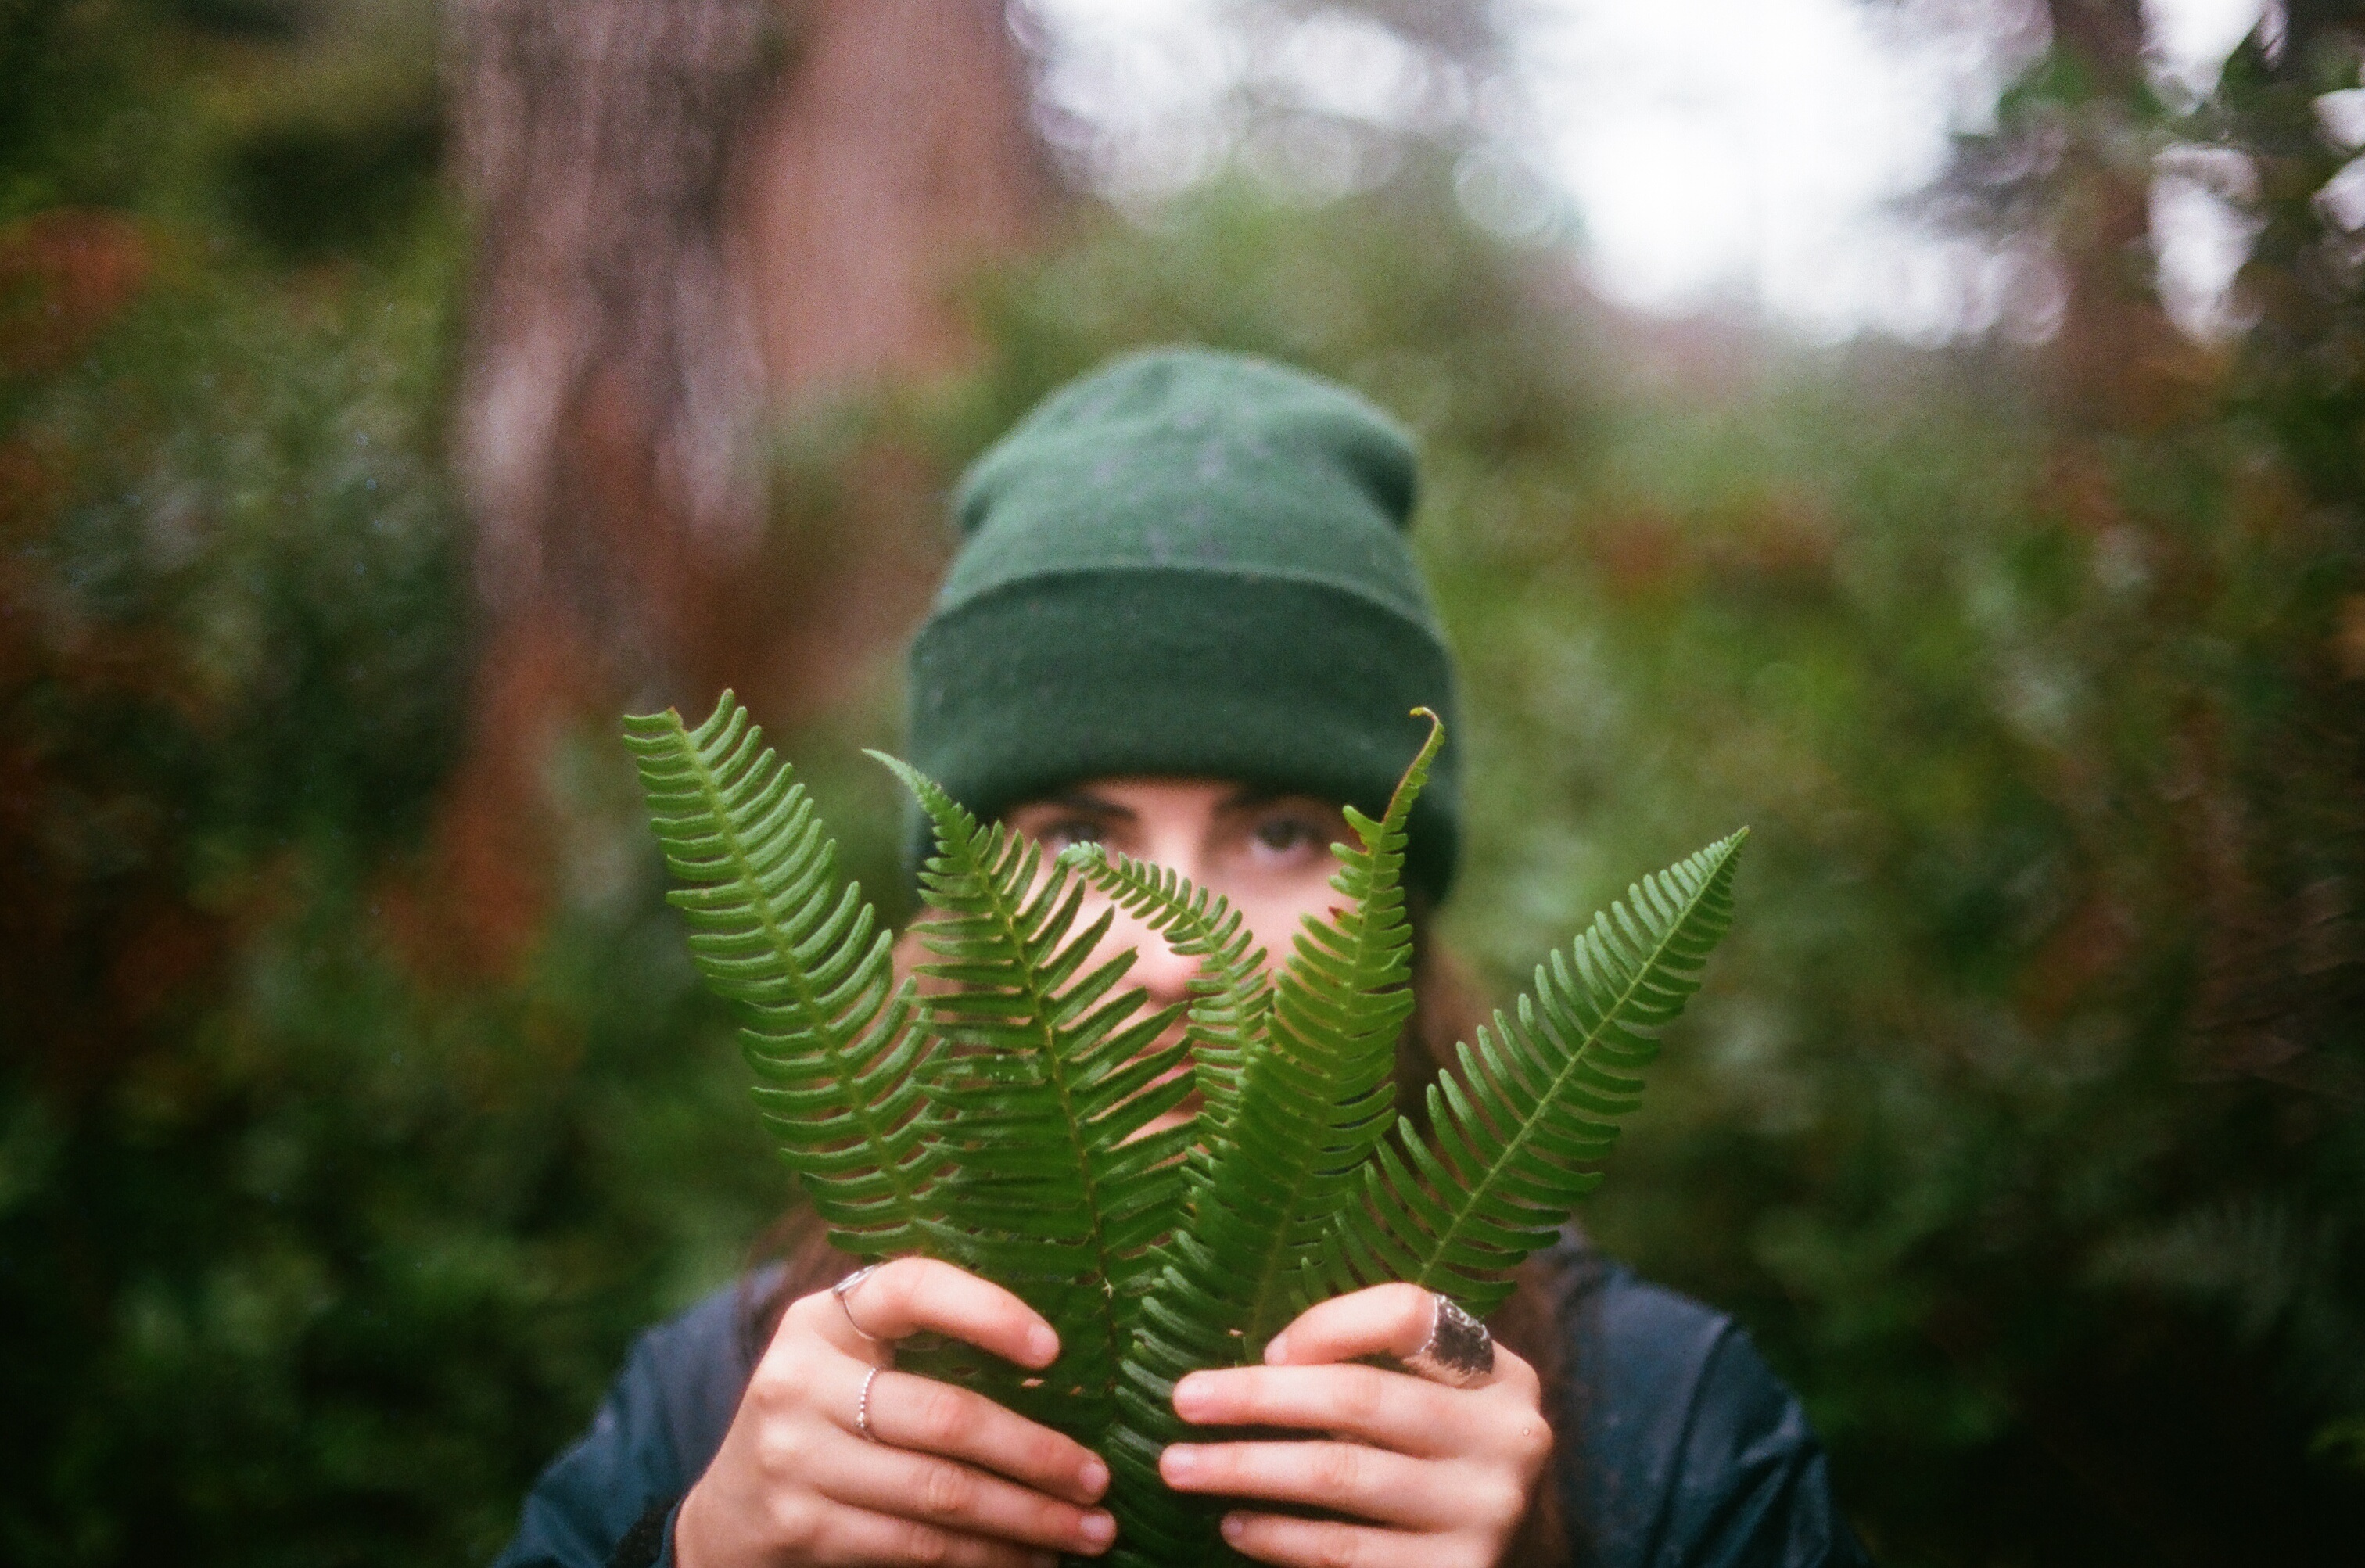
hand, tree, nature, forest, grass, person, plant, leaf, flower, green, jungle, autumn, fern, woody plant